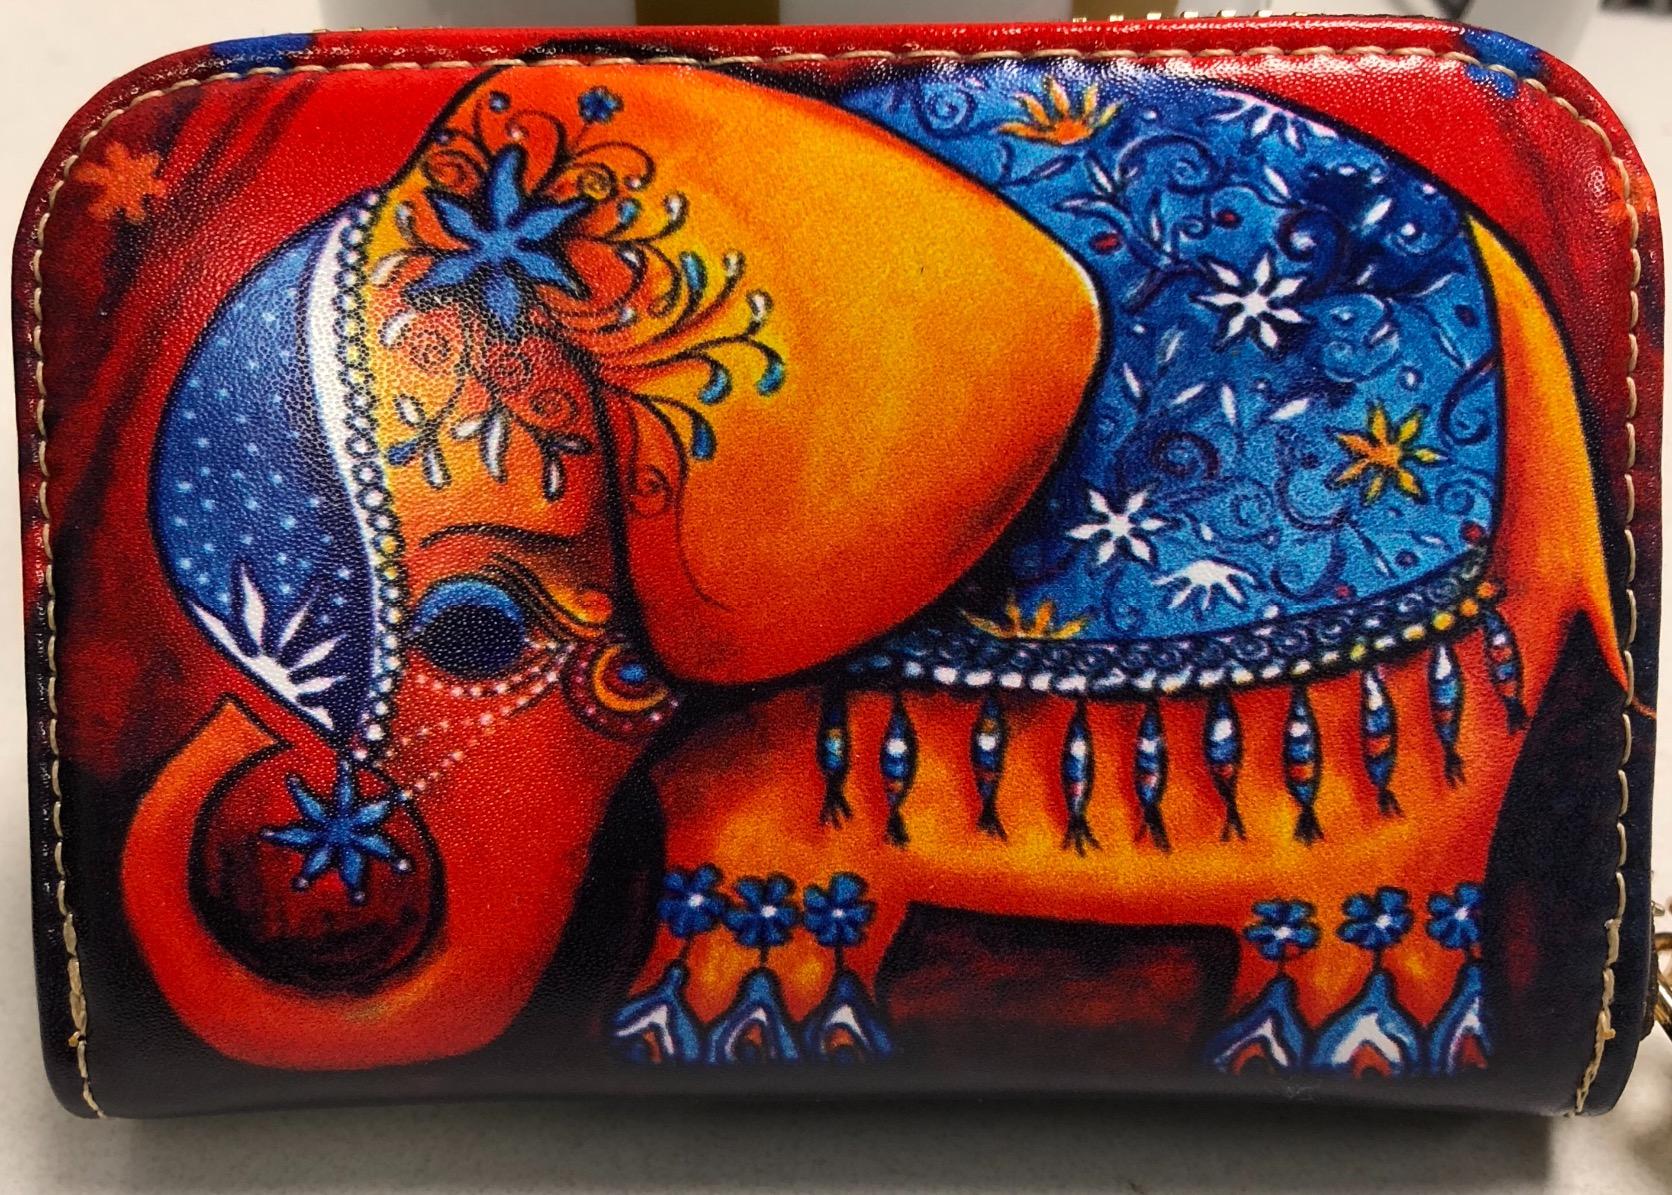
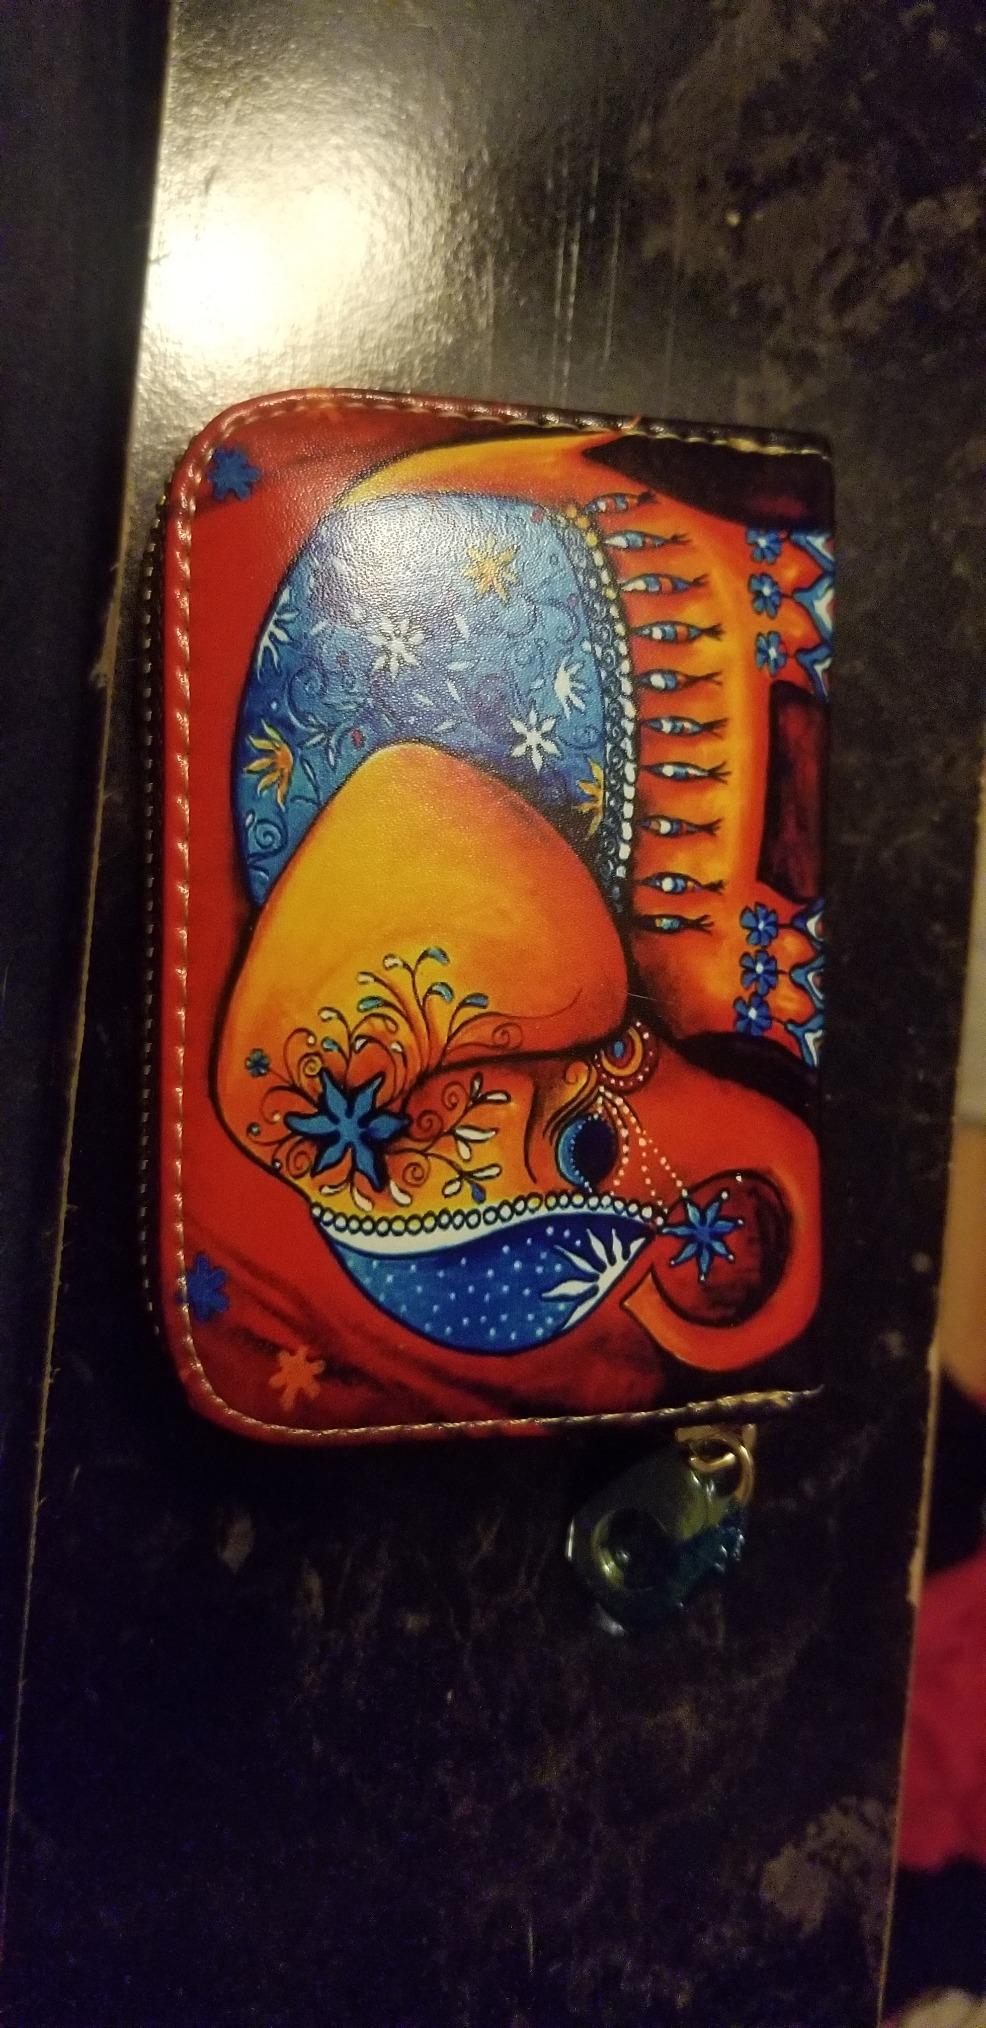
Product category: accessories_keychain
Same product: yes